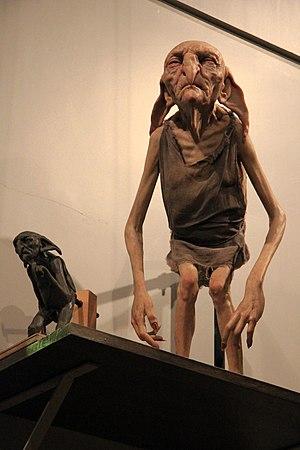
L’elfe est, dans la littérature de fantasy et le jeu de rôle, un être humanoïde fin, élancé et d'une grande beauté, dont le milieu naturel est généralement la forêt. Leur figure est majoritairement inspirée de l'œuvre de John Ronald Reuel Tolkien, qui s'est lui-même inspiré de l'elfe de la mythologie et du folklore populaire. L'auteur britannique leur a attribué l'apparence physique précitée, de même qu'un penchant pour la mélancolie et la nostalgie en raison du déclin de leur civilisation face à celle de l'homme. Depuis, cette vision a été reprise, modifiée et largement véhiculée dans plusieurs œuvres littéraires et jeux de rôles. Les elfes sont généralement décrits comme des êtres intelligents, plus grands et plus fins que les humains, bien que dotés d'une longévité exceptionnelle. Leurs oreilles sont censées être pointues, ce qui permettrait de les reconnaître sans ambiguïté. La civilisation des elfes a ainsi acquis une réputation de grand raffinement, bien qu'elle soit en décadence ou retirée du monde. Les elfes sont souvent opposés aux nains, notamment du fait de leur physique : les elfes sont grands, fins et élancés, tandis que les nains sont petits, trapus et résistants.
Cette liste des créatures du monde des sorciers créé par J. K. Rowling présente les créatures, inventées ou reprises, de l'univers étendu de Harry Potter. Elle comprend les créatures de la série originelle, du livre Les Animaux fantastiques et du film homonyme. Une précision en gras est ajoutée sous le nom de la créature lorsque celle-ci est reprise par l'auteure J. K. Rowling, ou lorsqu'elle ne figure pas dans les romans originaux.